Ancient universities of Scotland

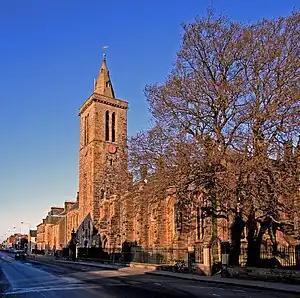
St Salvator's Chapel, St Andrews

The University of St Andrews traces its origin to a society formed in 1410 by Laurence of Lindores, archdeacon Richard Cornwall, bishop William Stephenson and others. Bishop Henry Wardlaw (died 1440) issued a charter in 1411 and attracted the most learned men in Scotland as professors. In 1413 Avignon Pope Benedict XIII issued six bulls confirming the charter and constituting the society a university.